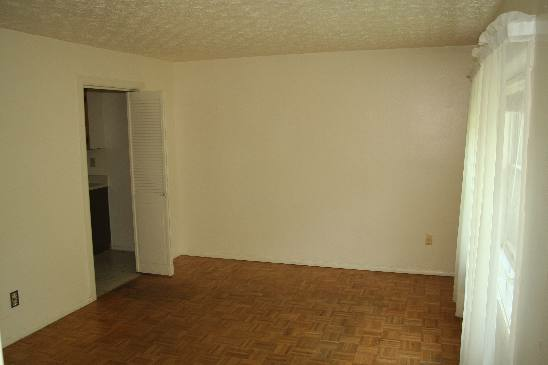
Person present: No